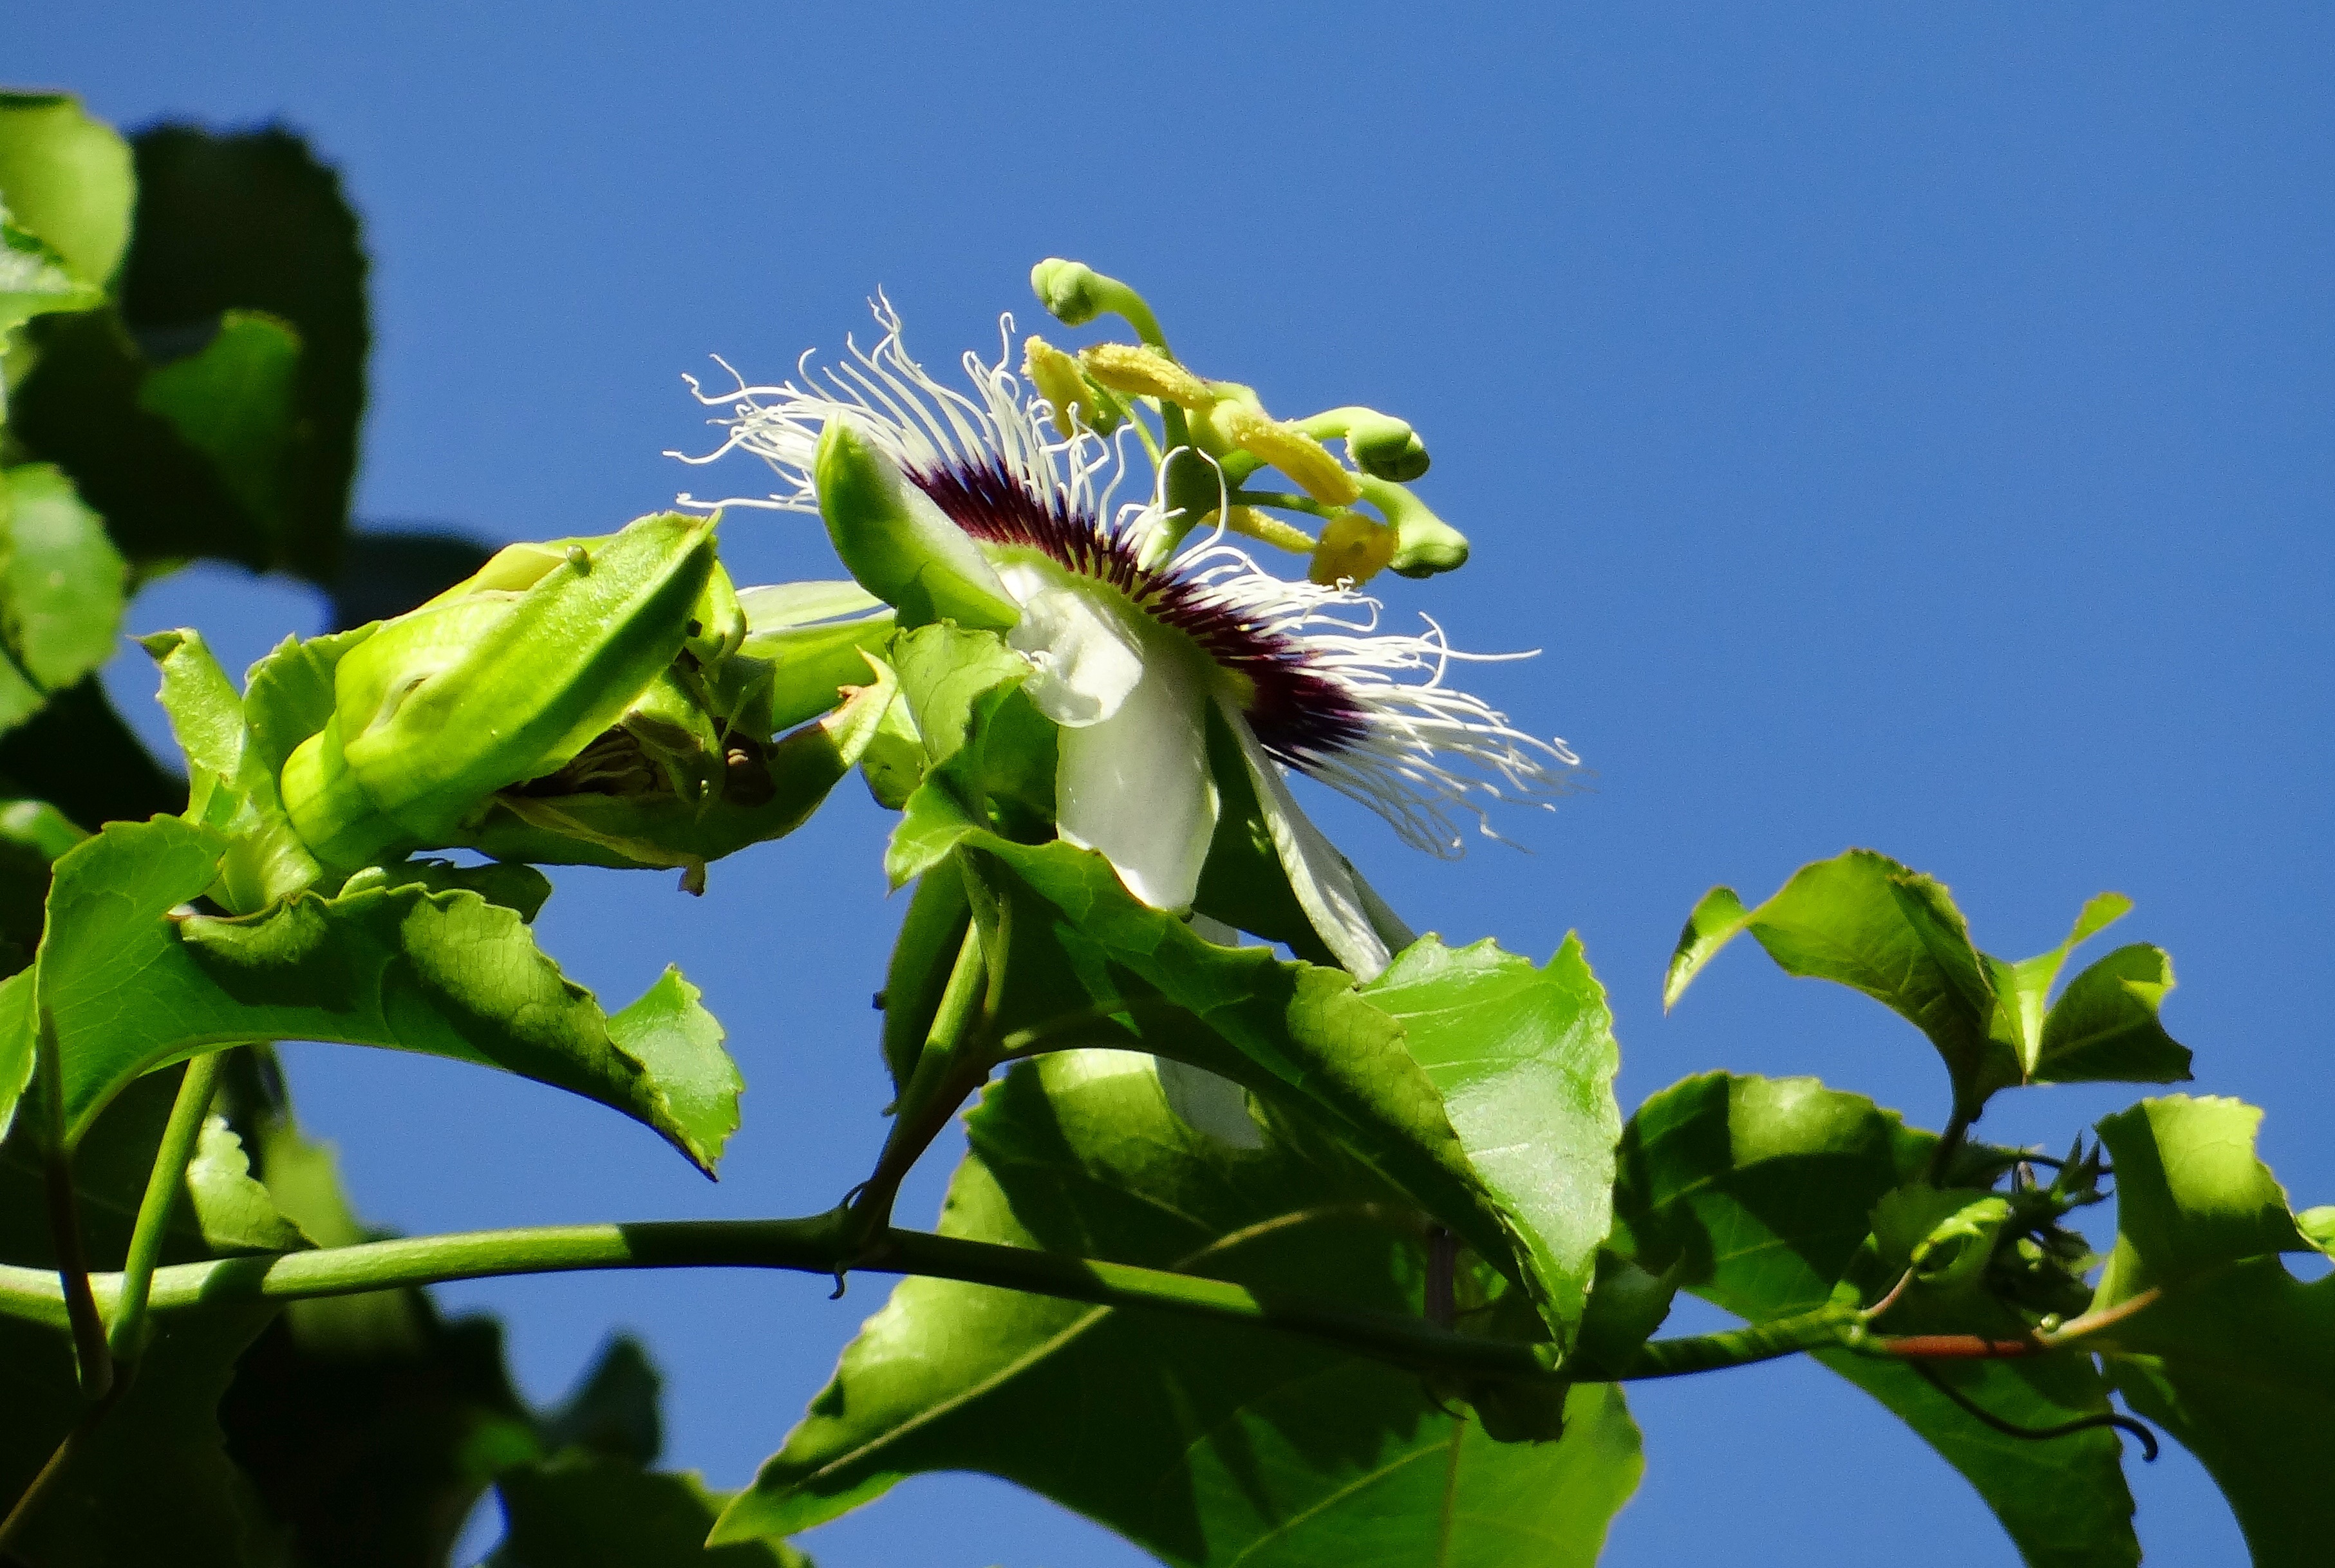
tree, nature, branch, blossom, plant, vine, sunlight, leaf, flower, green, produce, insect, botany, climber, garden, dharwad, flora, wildflower, shrub, passion fruit, india, bud, passion flower, macro photography, flowering plant, passiflora edulis, passionfruit, land plant